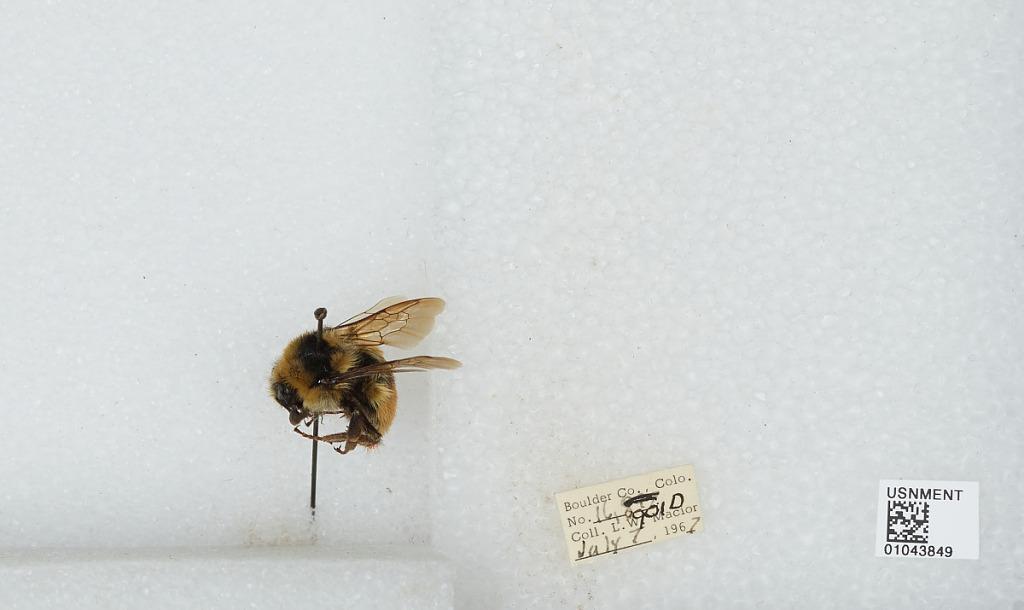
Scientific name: Bombus (Pyrobombus) bifarius Cresson
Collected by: L. Macior
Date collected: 1967-7-7
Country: United States
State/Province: Colorado
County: Boulder
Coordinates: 40.0017, -105.308